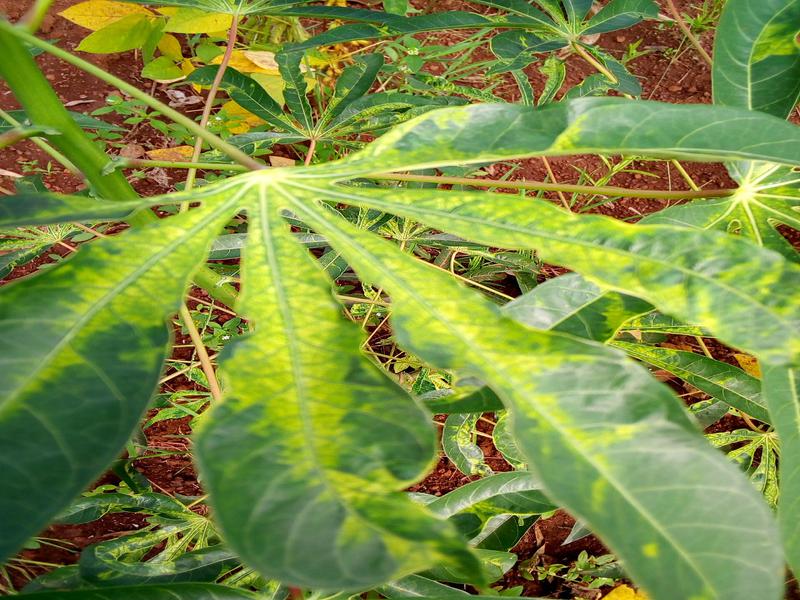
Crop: cassava
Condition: mosaic_disease